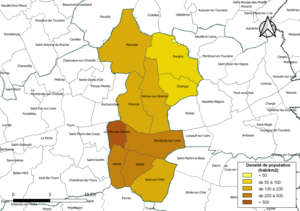
Carte des densités de population (millésimée 2016) des communes de la communauté de communes la Communauté de communes Touraine-Est Vallées, département d'Indre-et-Loire, France. Composition au 1er janvier 2019.
La communauté de communes Touraine-Est Vallées est une communauté de communes créée le 1ᵉʳ janvier 2017 dans le département français d'Indre-et-Loire.